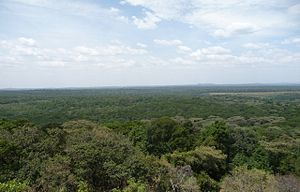
Kakamega skovreservat
Udsigt over Kakamegaskoven.
Kakamega skovsreservat er et statsligt skovbeskyttelsesområde i den nordlige del af Kakamegaskoven i det vestlige Kenya. Reservatet beskytter Kenysas eneste tilbageværende regnskov – et fragment af den Guineo-Kongolesiske regnskov, som en gang dækkede store dele af det centrale og østlige Afrika.